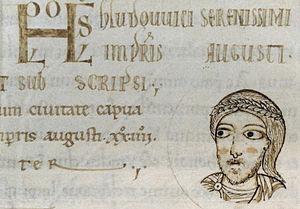
Le Chronicon Casauriense est un manuscrit enluminé composé à la fin du XIIᵉ siècle par un moine prénommé Jean, à la demande de Léonard, abbé de Saint-Clément de Casauria ; il s'étend de 866 à 1182. Il est actuellement conservé à la Bibliothèque nationale de France.